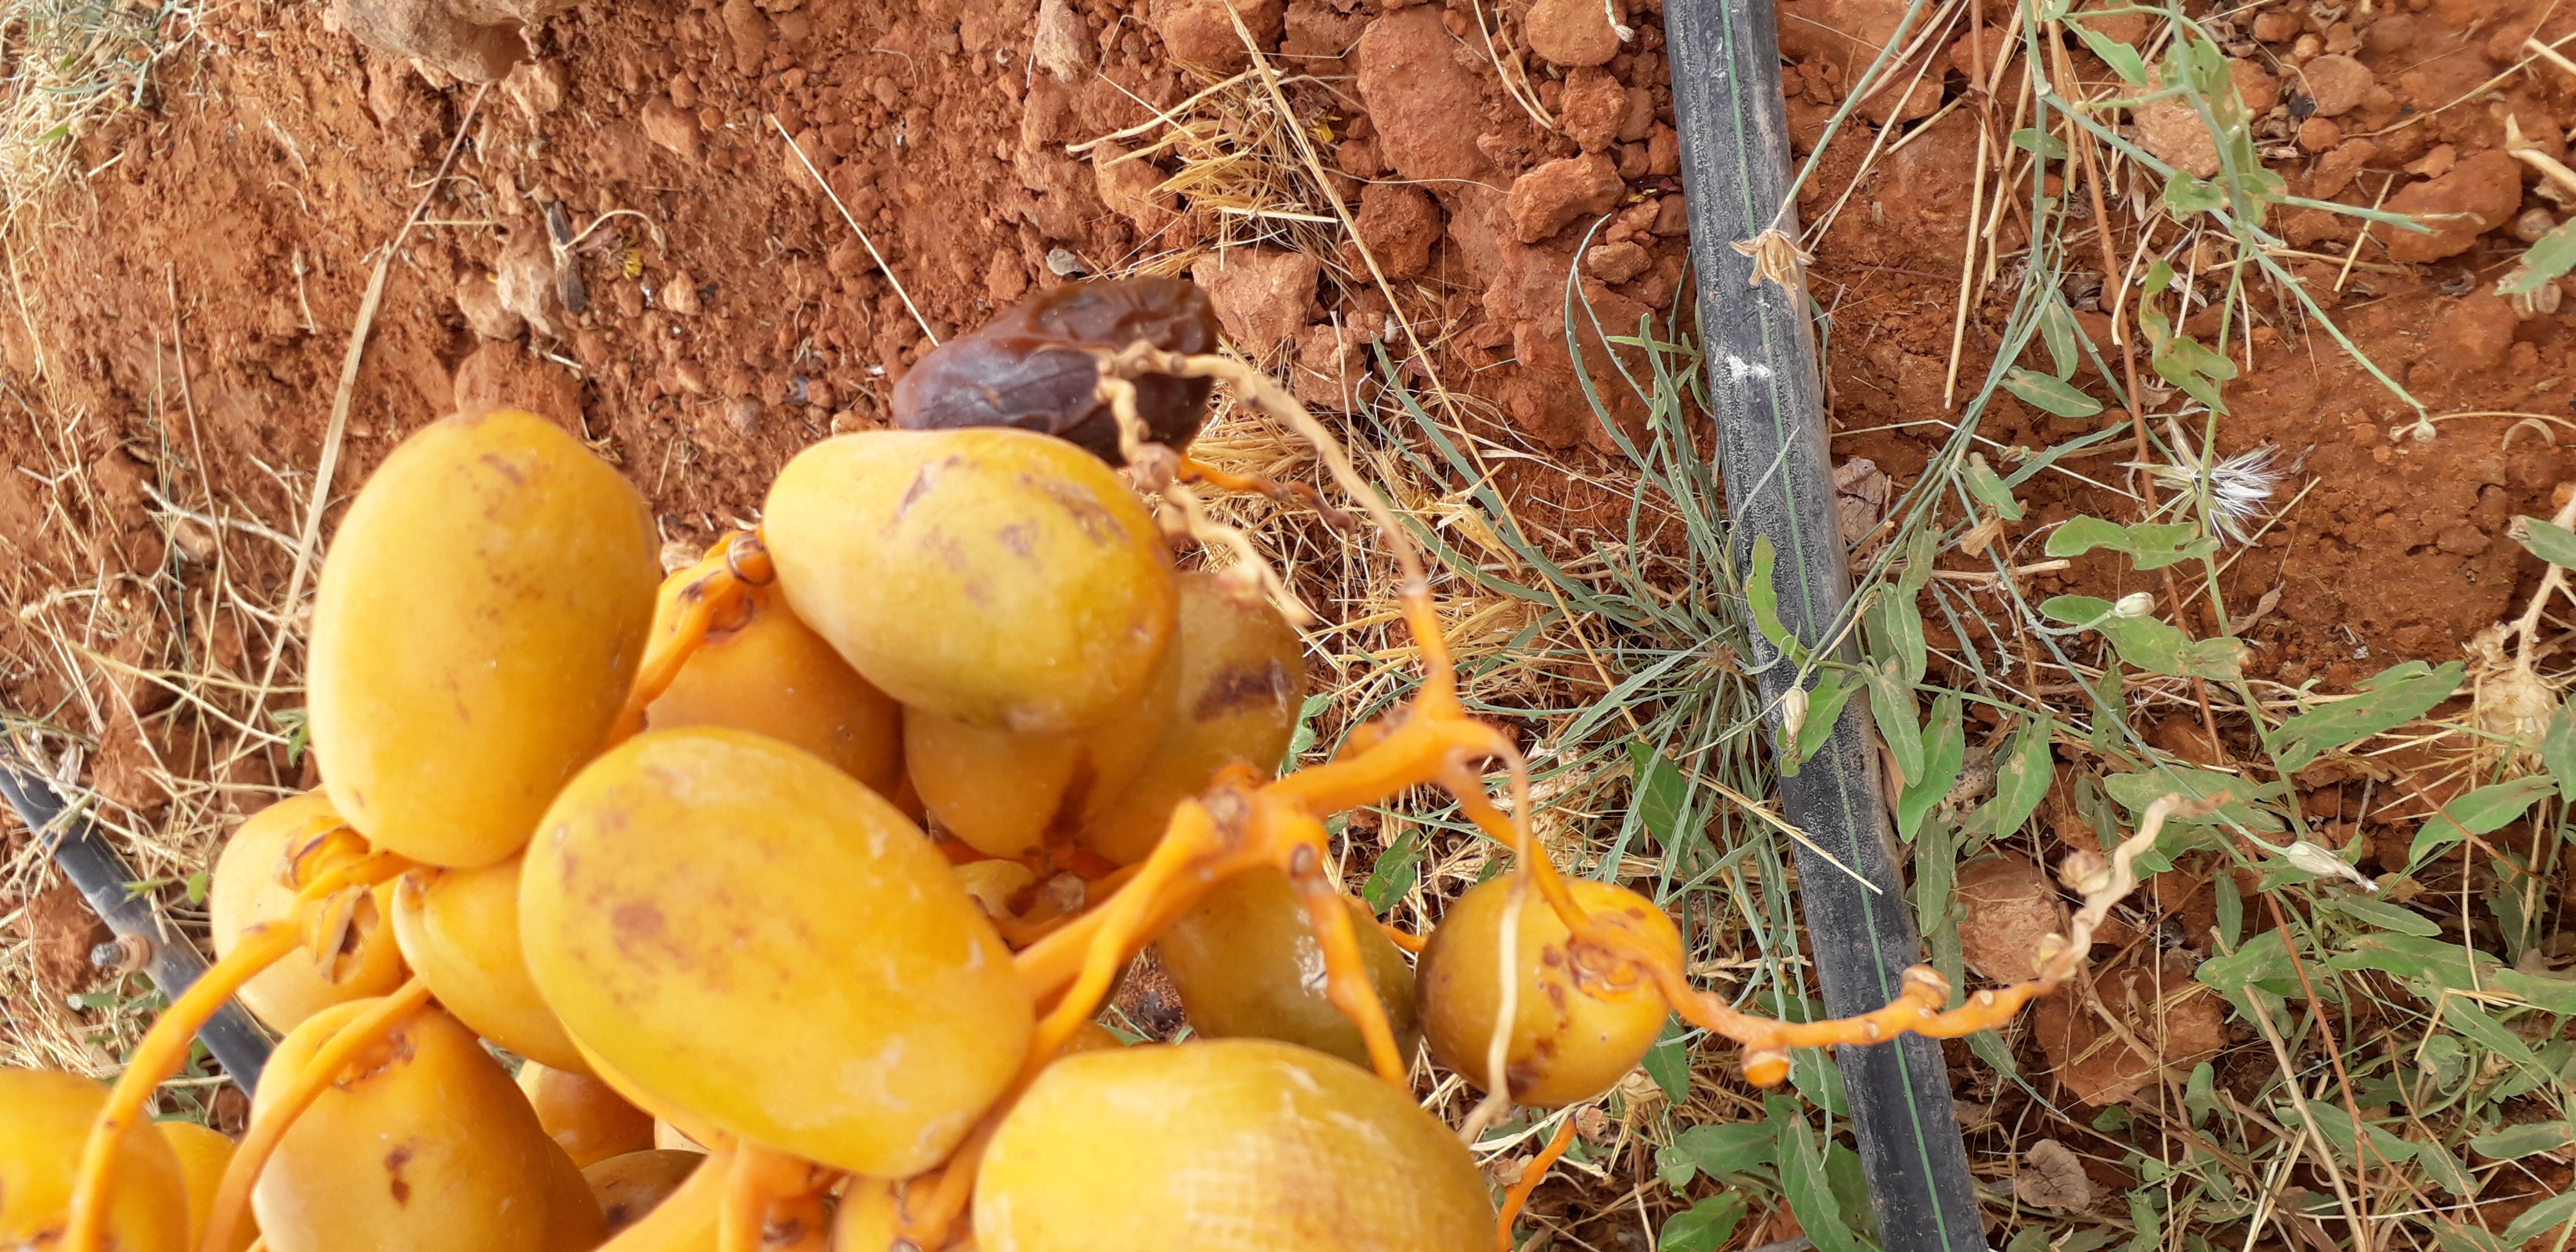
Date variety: Boufagous